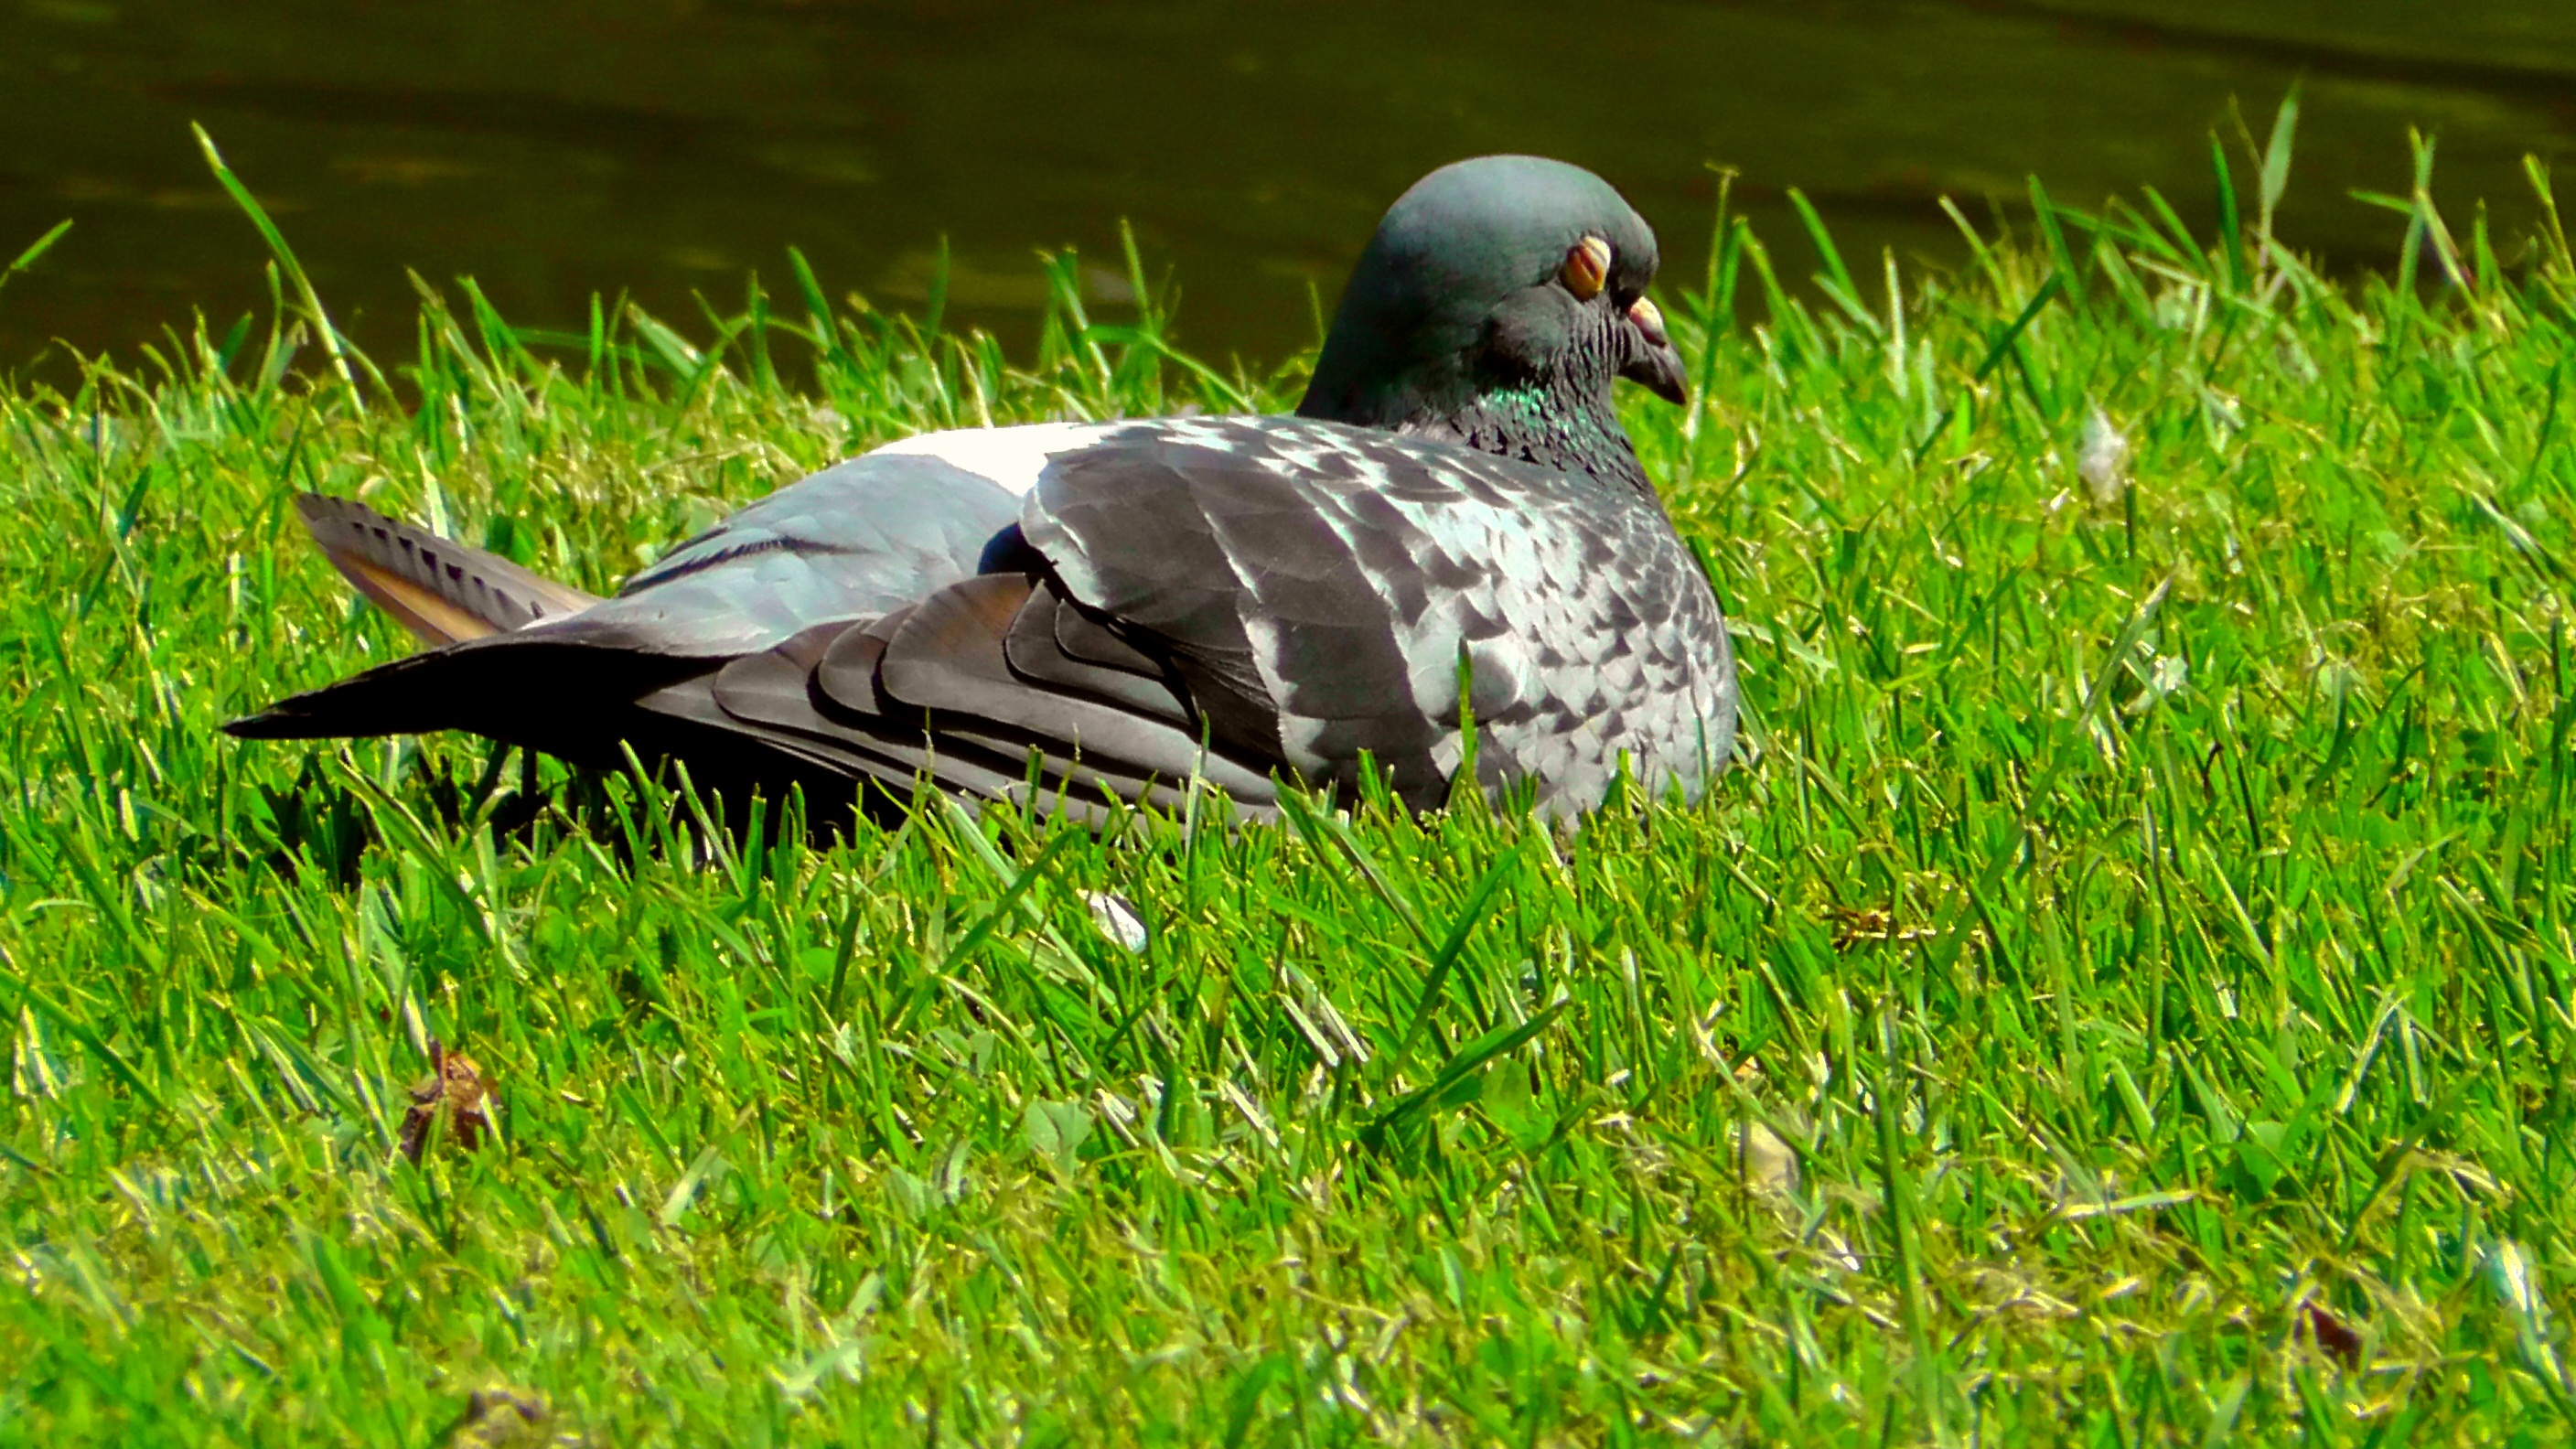
nature, grass, bird, wing, sun, lawn, meadow, animal, summer, wildlife, idyllic, green, beak, park, rest, close, feather, fauna, birds, sleep, duck, dove, goose, vertebrate, waterfowl, water bird, animal world, mallard, atmospheric, green meadow, ducks geese and swans